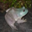
Label: frog